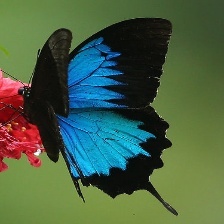
Species: ULYSES